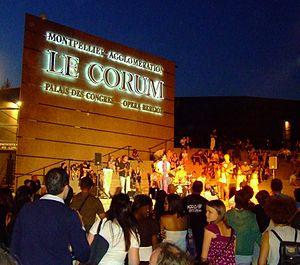
Concert aux Estivales de Montpellier
Les Estivales de Montpellier est une manifestation nocturne annuelle fondée en 2001 par la municipalité de Montpellier.